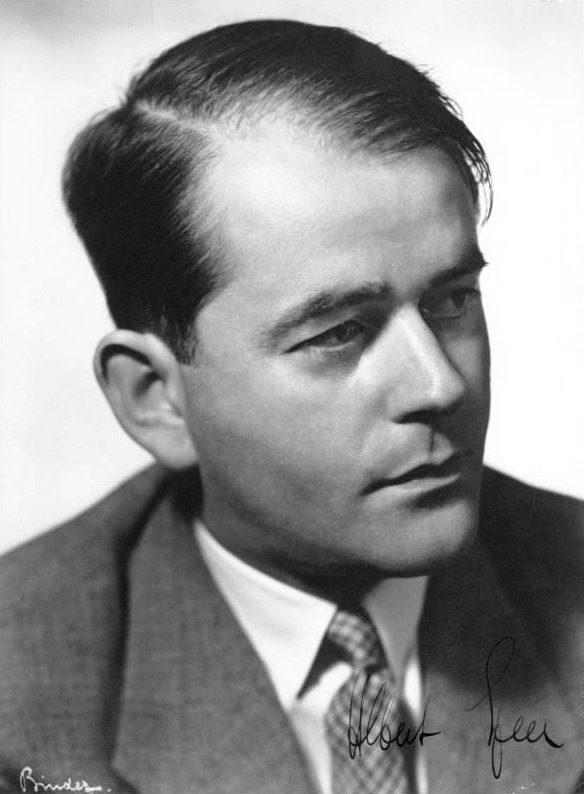
อัลแบร์ท ชแปร์

| birthname = แบร์ท็อลท์ ค็อนราท แฮร์มัน อัลแบร์ท ชแปร์
| image = Bundesarchiv Bild 146II-277, Albert Speer.jpg
| imagesize = 200px
| caption = ชแปร์ในปี ค.ศ. 1933
| office = กระทรวงยุทธภัณฑ์และผลิตกรรมสงคราม|รัฐมนตรีว่าการกระทรวงยุทธภัณฑ์และผลิตกรรมสงคราม
| term_start = 8 กุมภาพันธ์ ค.ศ. 1942
| term_end = 23 พฤษภาคม ค.ศ. 1945
| predecessor = ฟริทซ์ ท็อท
| successor = คาร์ล เซาเออร์
| birth_place = มันไฮม์ บาเดิน จักรวรรดิเยอรมัน|เยอรมนี
| death_place = ลอนดอน สหราชอาณาจักร
| nationality = เยอรมนี
| party = พรรคนาซี|พรรคกรรมกรชาติสังคมนิยมเยอรมัน
| spouse = มาร์กาเรเทอ เวเบอร์ (ค.ศ. 1928–1981, ชแปร์เสียชีวิต)
| profession = สถาปนิก, เจ้าหน้าที่รัฐบาล, นักเขียน
| signature = Albert Speer Signature.svg
แบร์ท็อลท์ ค็อนราท แฮร์มัน อัลแบร์ท ชแปร์ (; 19 มีนาคม ค.ศ. 1905 – 1 กันยายน ค.ศ. 1981) เป็นสถาปนิกชาวเยอรมัน เป็นหัวหน้าสถาปนิกของอดอล์ฟ ฮิตเลอร์ ก่อนได้รับตำแหน่งรัฐมนตรีว่าการกระทรวงยุทธภัณฑ์และผลิตกรรมสงครามของนาซีเยอรมนี ชแปร์ยอมรับผิดในการพิจารณาคดีเนือร์นแบร์ค ทำให้ได้รับฉายา "นาซีผู้กล่าวคำขอโทษ" (the Nazi who said sorry) ‘The Nazi who said sorry’: Behind the shadow known as ‘Hitler’s Architect’ and right-hand man - National Post อย่างไรก็ตาม ชแปร์กล่าวอ้างว่าไม่รู้เห็นเกี่ยวกับฮอโลคอสต์ แม้ภายหลังจะมีหลักฐานแน่ชัดว่าเขาทราบเรื่องนี้จากจดหมายส่วนตัวที่เขียนในปี ค.ศ. 1971 และเผยแพร่สู่สาธารณะในปี ค.ศ. 2007
ชแปร์เกิดเมื่อปี ค.ศ. 1905 ที่เมืองมันไฮม์ เป็นบุตรคนที่สองจากทั้งหมดสามคนของอัลแบร์ท ฟรีดริช ชแปร์ และลูอีเซอ มาทิลเดอ วิลเฮ็ลมีเนอ (นามสกุลเดิม ฮ็อมเมิล) เดิมชแปร์อยากเป็นนักคณิตศาสตร์ แต่ต่อมาเปลี่ยนมาเรียนสถาปัตยกรรมศาสตร์ตามบิดาและปู่ โดยเข้าเรียนที่สถาบันเทคโนโลยีคาลส์รูเออ ก่อนจะย้ายไปเรียนที่มหาวิทยาลัยเทคนิคมิวนิกและย้ายไปเรียนอีกครั้งที่มหาวิทยาลัยเทคนิคแห่งเบอร์ลิน หลังจากนั้นเขาทำงานเป็นผู้ช่วยของไฮน์ริช เท็สเซอโน ในปี ค.ศ. 1928 ชแปร์แต่งงานกับมาร์กาเรเทอ เวเบอร์
ชแปร์เข้าร่วมพรรคนาซีในปี ค.ศ. 1931 ความสามารถด้านสถาปัตยกรรมของชแปร์ทำให้เขาเป็นที่รู้จักและเป็นส่วนหนึ่งของคนใกล้ตัวฮิตเลอร์ ชแปร์มีส่วนในการออกแบบและสร้างทำเนียบนายกรัฐมนตรีไรช์ ลานที่ใช้จัดการชุมนุมที่เนือร์นแบร์ค นอกจากนี้ชแปร์ยังรับผิดชอบแผนสร้างเบอร์ลินใหม่ของฮิตเลอร์ ในปี ค.ศ. 1942 ฮิตเลอร์แต่งตั้งให้ชแปร์เป็นรัฐมนตรีกระทรวงสรรพาวุธ ระหว่างปี ค.ศ. 1942–1944 การผลิตอาวุธยุทโธปกรณ์ของฝ่ายเยอรมันภายใต้การทำงานของชแปร์เพิ่มขึ้นอย่างมาก
หลังสงครามสิ้นสุด ชแปร์ถูกนำตัวขึ้นพิจารณาคดีและได้รับโทษจำคุก 20 ปีในข้อหาบังคับใช้แรงงาน ชแปร์ถูกคุมขังที่เรือนจำชปันเดาในเบอร์ลินตะวันตกและได้รับการปล่อยตัวในปี ค.ศ. 1966 หลังพ้นโทษ ชแปร์ออกผลงานอัตชีวประวัติคือ "Inside the Third Reich" และ "Spandau: The Secret Diaries" ที่เล่าถึงความสัมพันธ์ระหว่างเขากับฮิตเลอร์ ชแปร์เสียชีวิตในปี ค.ศ. 1981 ที่กรุงลอนดอน สหราชอาณาจักร ALBERT SPEER DIES AT 76; CLOSE ASSOCIATE OF HITLER - The New York Times
==อ้างอิง==
==แหล่งข้อมูลอื่น==
*
*
หมวดหมู่:อัลแบร์ท ชแปร์|
หมวดหมู่:บุคคลจากมันไฮม์
หมวดหมู่:ผู้นำนาซี
หมวดหมู่:สถาปนิกชาวเยอรมัน
หมวดหมู่:นักเขียนชาวเยอรมัน
หมวดหมู่:เสียชีวิตจากโรคหลอดเลือดสมอง
หมวดหมู่:อาชญากรสงครามชาวเยอรมัน
หมวดหมู่:ศิษย์เก่าจากสถาบันเทคโนโลยีคาลส์รูเออ
หมวดหมู่:ศิษย์เก่าจากมหาวิทยาลัยเทคนิคมิวนิก
หมวดหมู่:ศิษย์เก่าจากมหาวิทยาลัยเทคนิคเบอร์ลิน